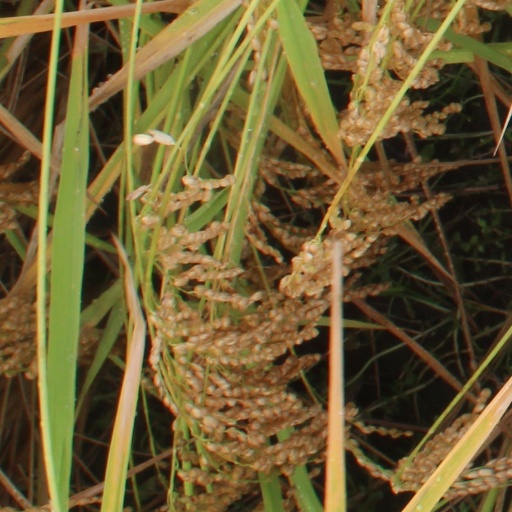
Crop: rice